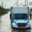
Label: truck